Nicolas Meister (tennis)

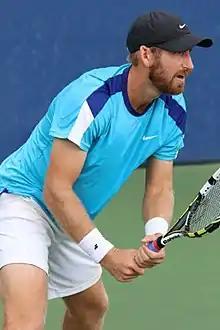
Meister at the 2016 US Open

Meister has a career high ATP singles ranking of 263 achieved on June 13, 2016. He also has a career high ATP doubles ranking of 180 achieved on September 26, 2016.